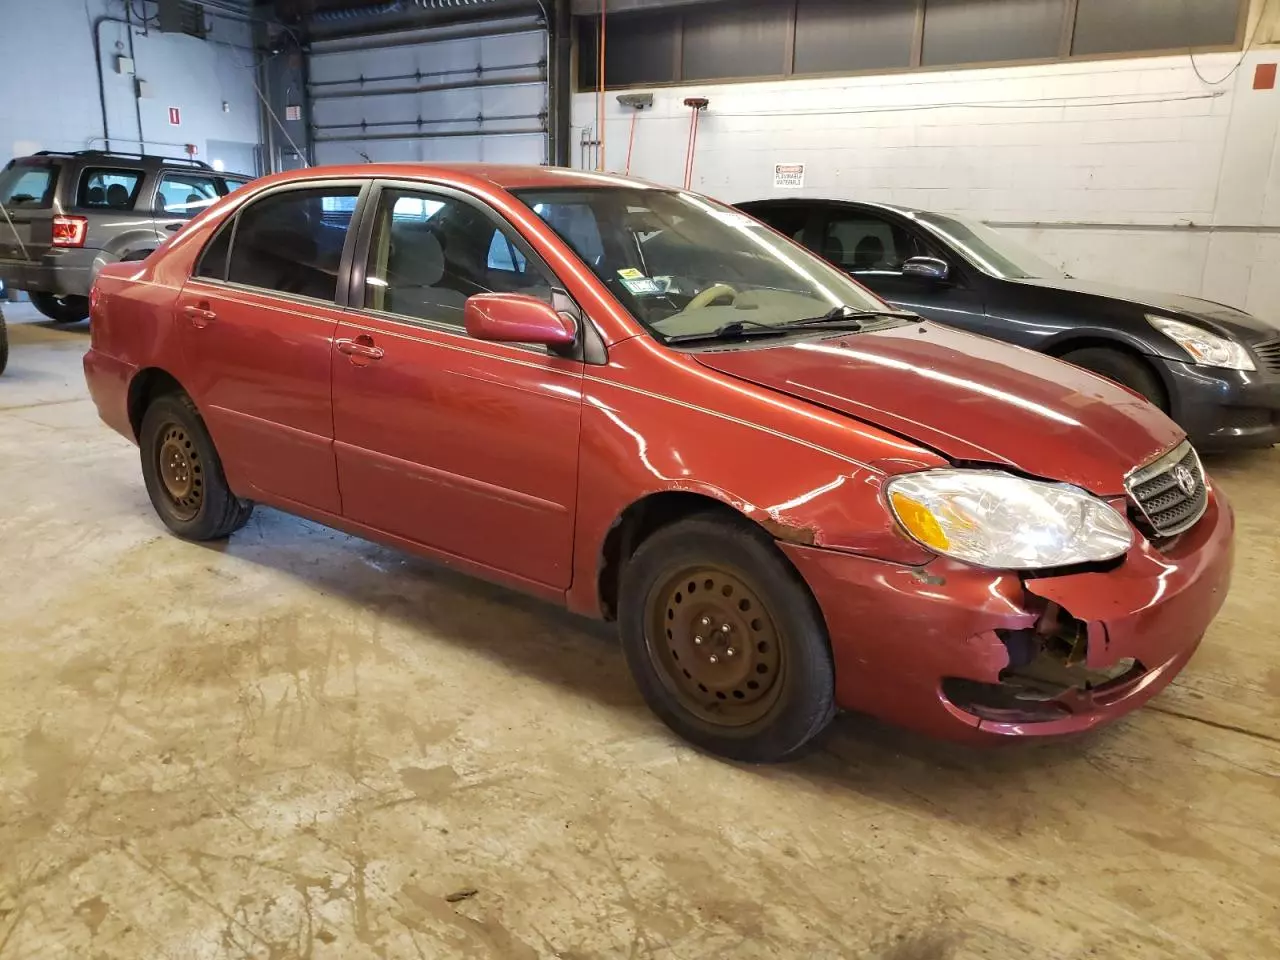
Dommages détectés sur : plaque d'immatriculation avant, pare-choc avant, capot, aile avant droite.
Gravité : majeur